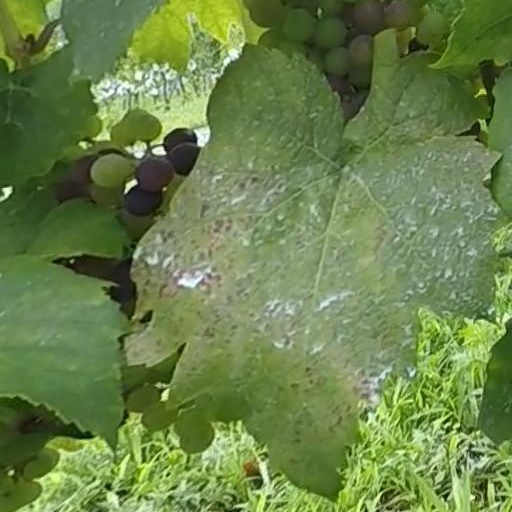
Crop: grape